Education in Bahrain

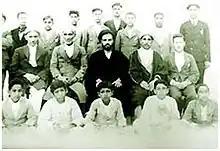
Students of the Persian School in 1939.

In addition to the American Mission School, another foreign private school was opened in 1910; Al-Ittihad school, funded by the Persian community of Bahrain.